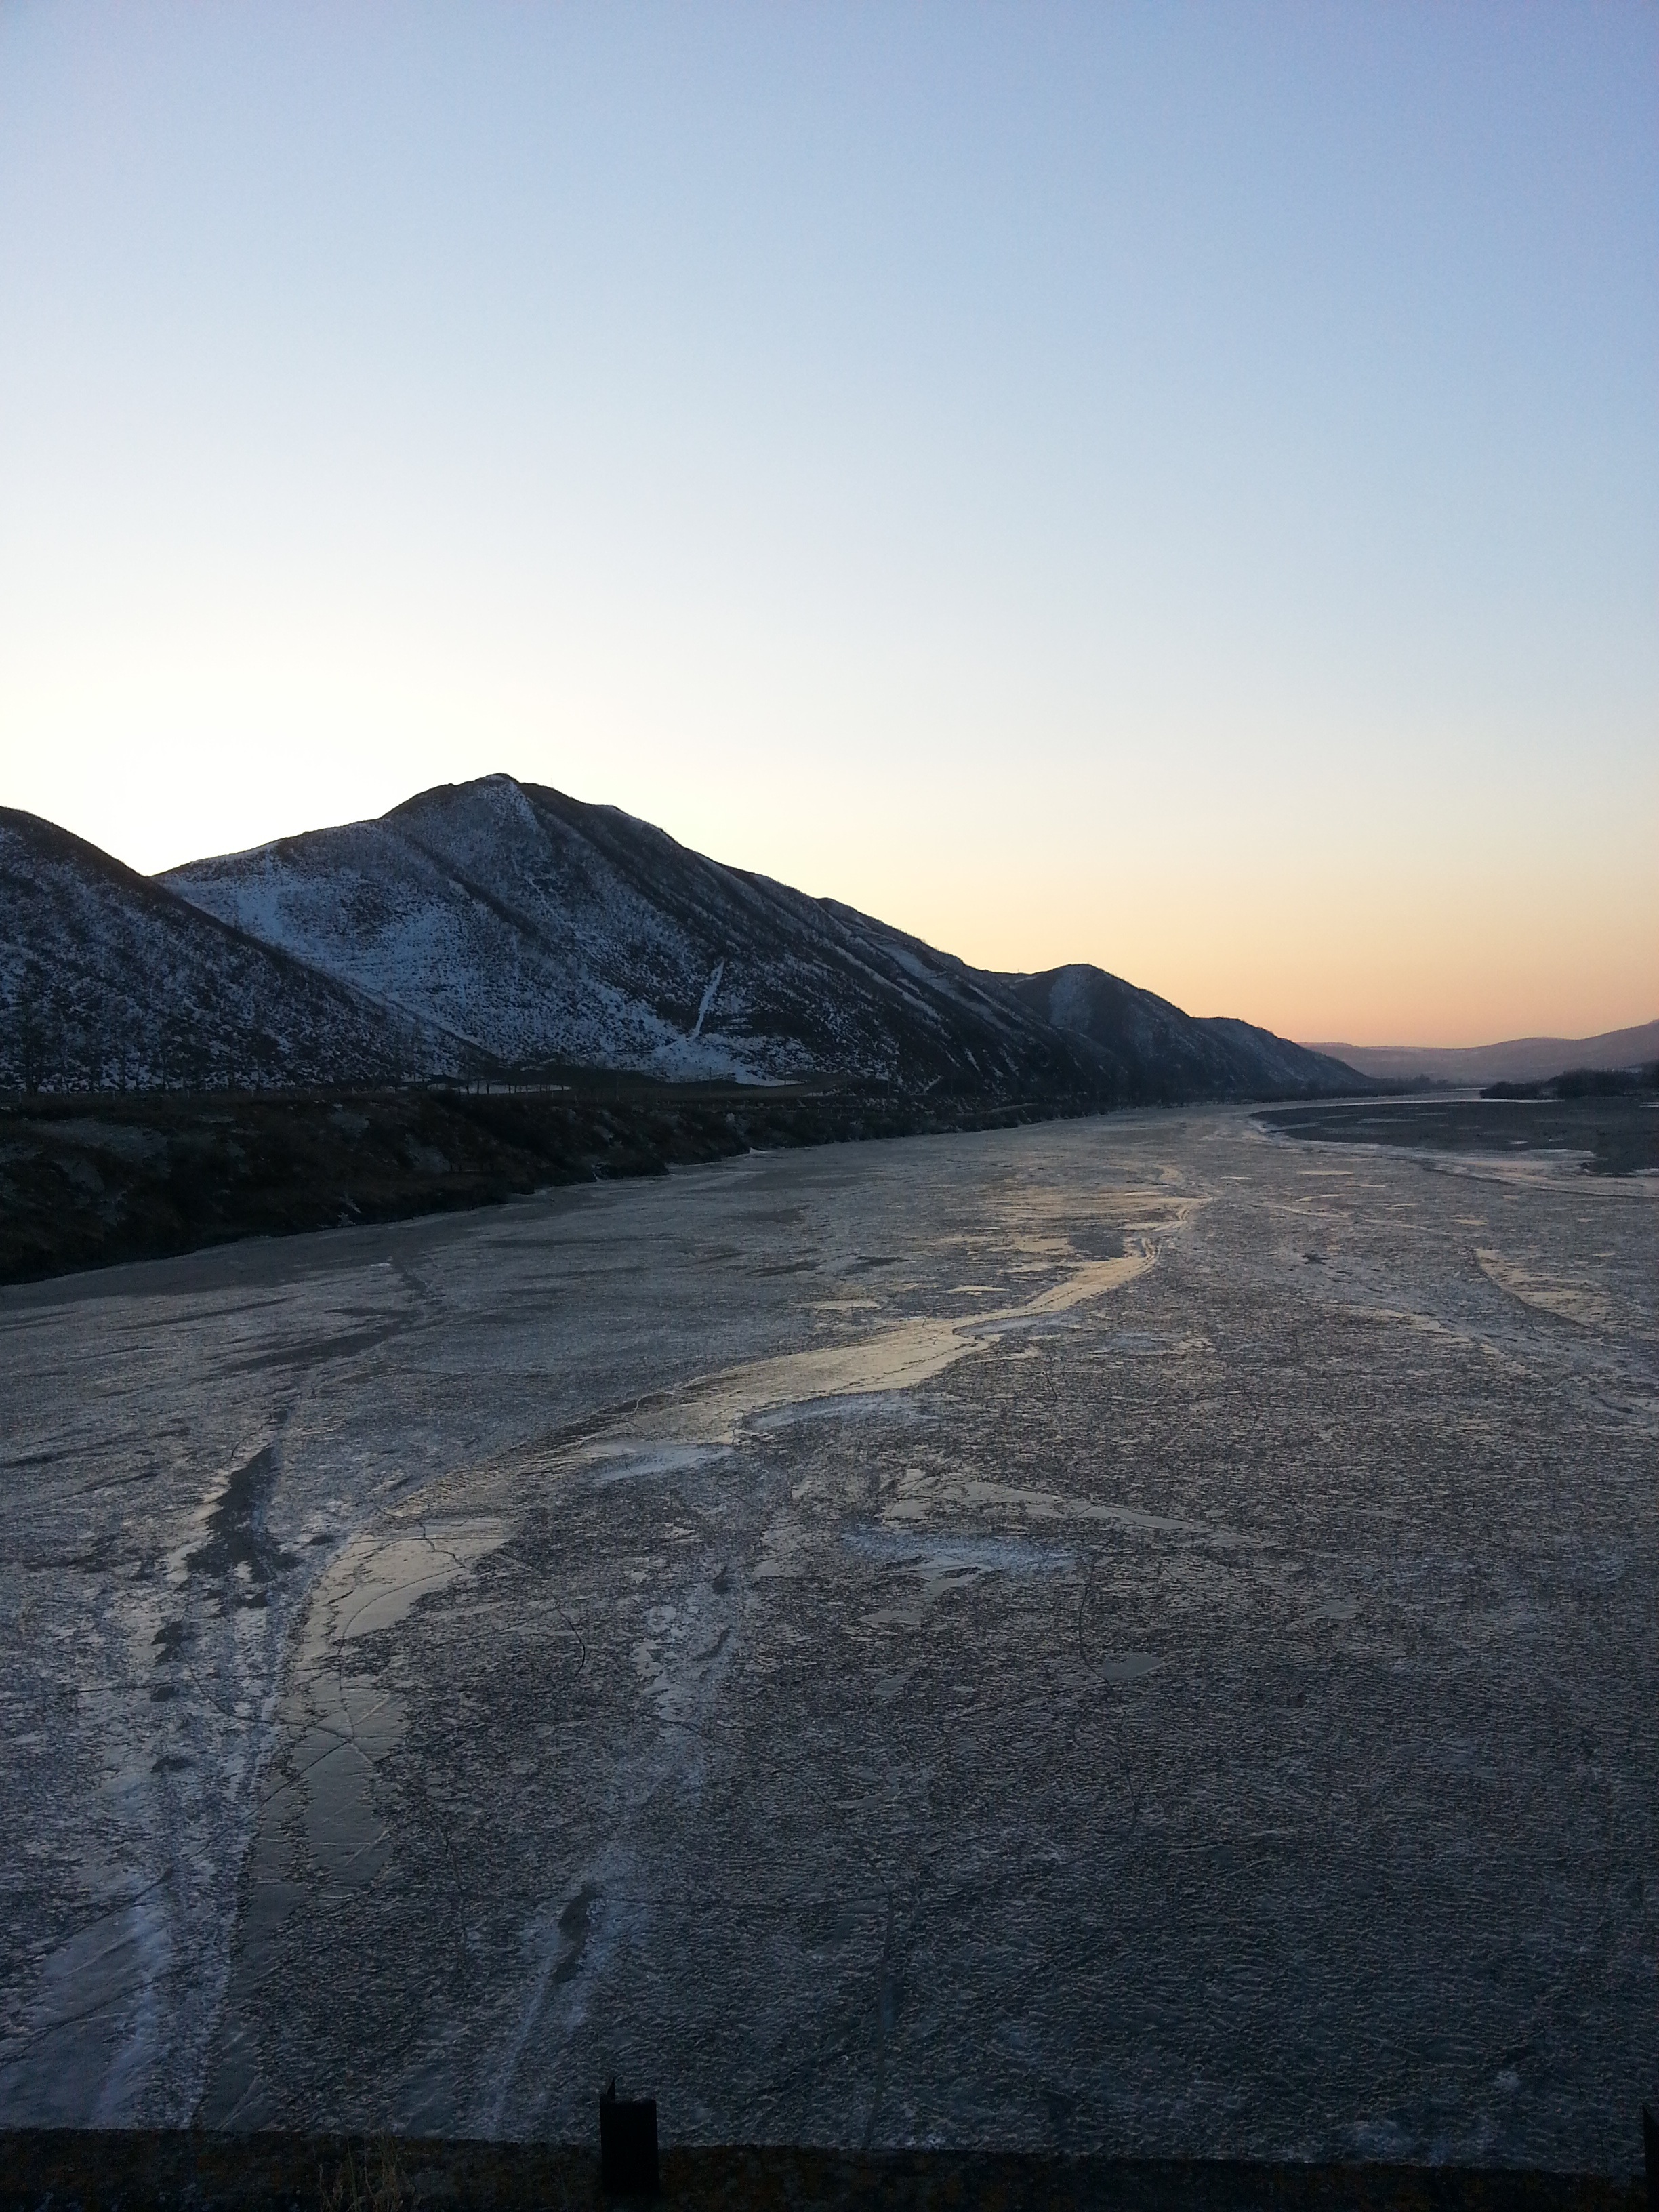
landscape, sea, coast, rock, horizon, mountain, snow, winter, cloud, sky, sunrise, sunset, sunlight, morning, hill, dawn, dusk, evening, reflection, glow, terrain, frozen river, landform, in the cold, atmospheric phenomenon, mountainous landforms